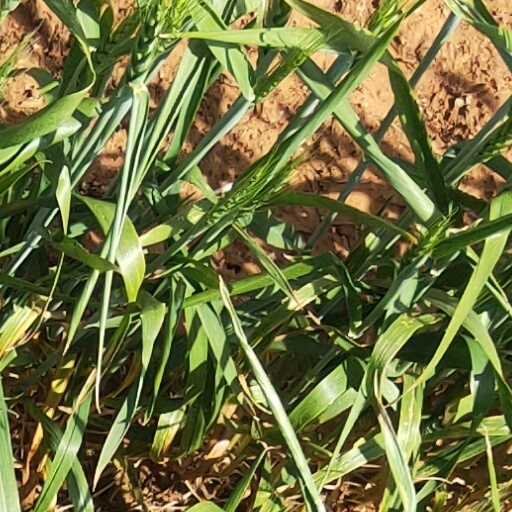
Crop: wheat